Scotched in Scotland

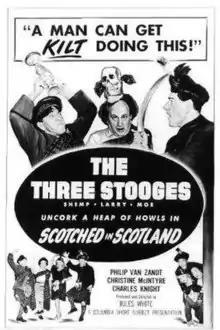

Scotched in Scotland is a 1954 short subject directed by Jules White starring American slapstick comedy team The Three Stooges (Moe Howard, Larry Fine and Shemp Howard). It is the 158th entry in the series released by Columbia Pictures starring the comedians, who released 190 shorts for the studio between 1934 and 1959.